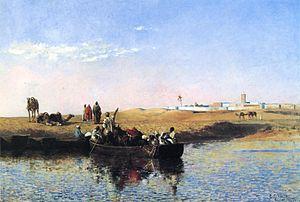
Salé est une ville et commune du Maroc, chef-lieu de la préfecture de Salé, au sein de la région de Rabat-Salé-Kénitra. Elle est située au bord de l'océan Atlantique, sur la rive droite de l'embouchure du Bouregreg, en face de la capitale nationale Rabat. Ceci explique que les deux villes soient parfois qualifiées de « villes jumelles », mais chacune dispose de ses traditions et de son histoire propres. En 2014, la commune comptait 982 163 habitants. Salé est reliée à Rabat par plusieurs ponts dont le pont Hassan II est le plus utilisé.